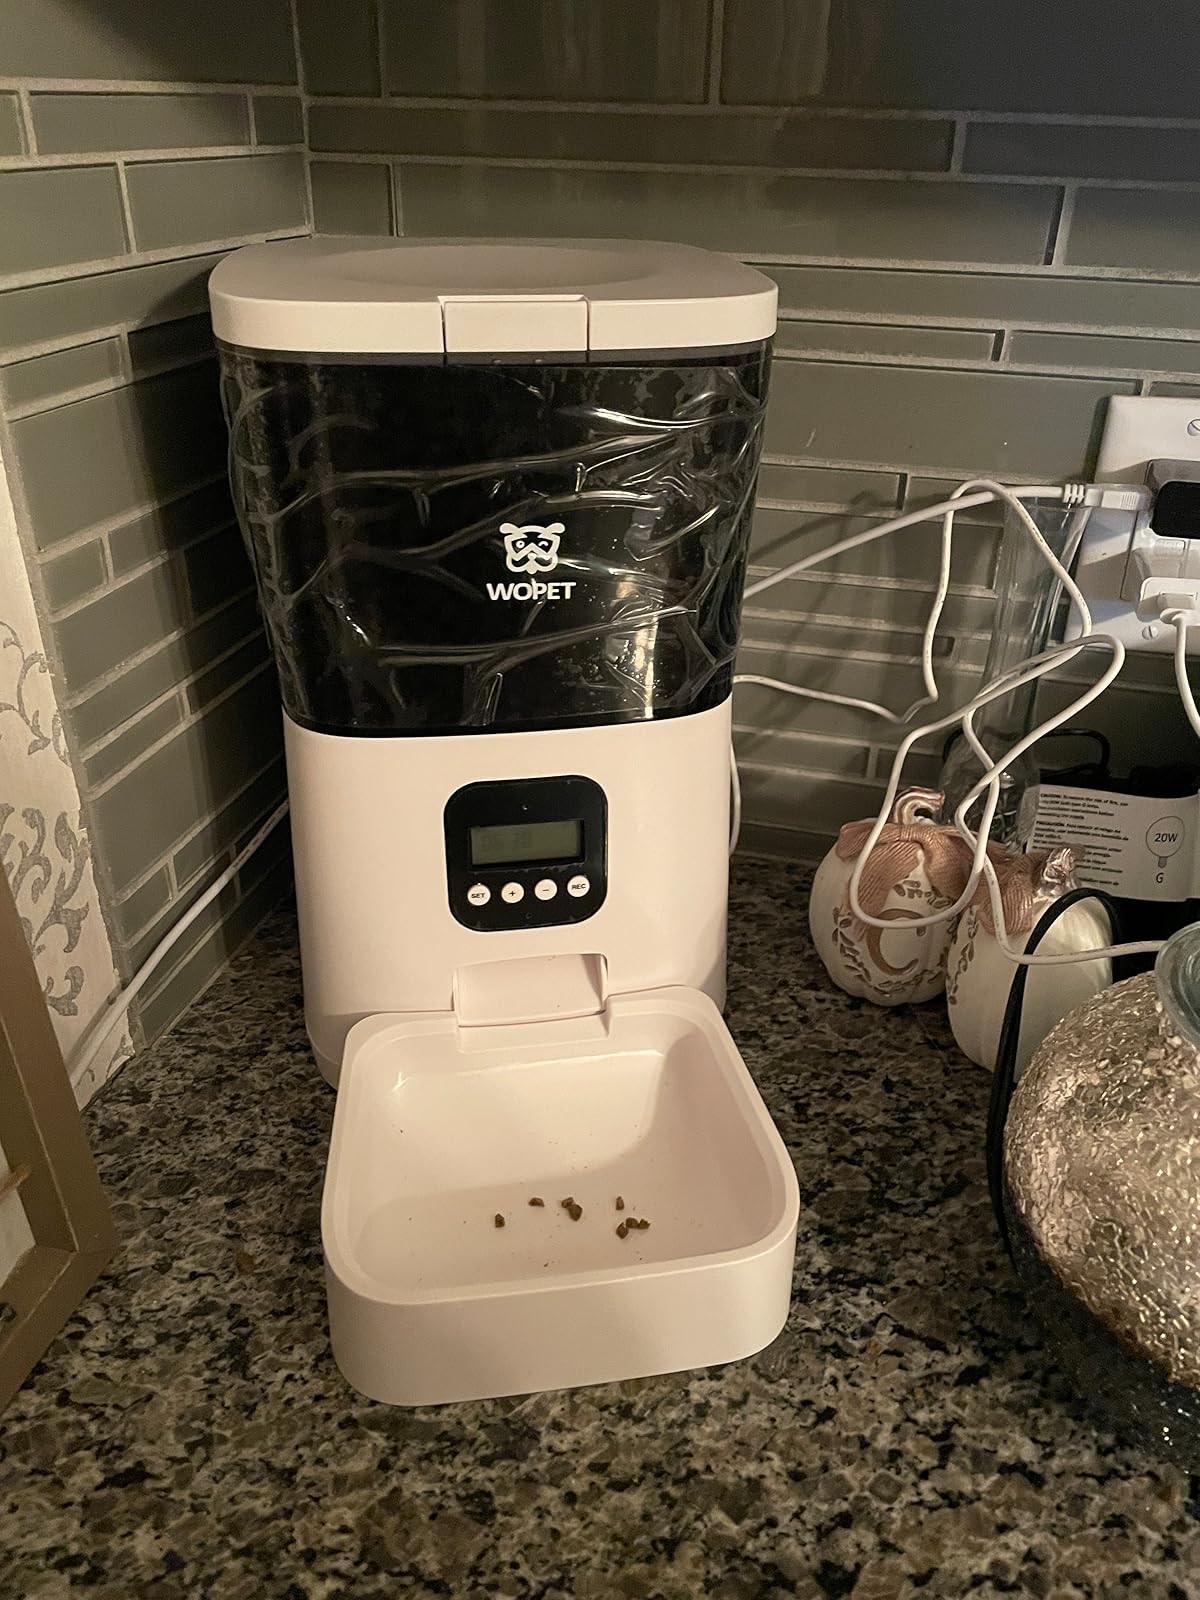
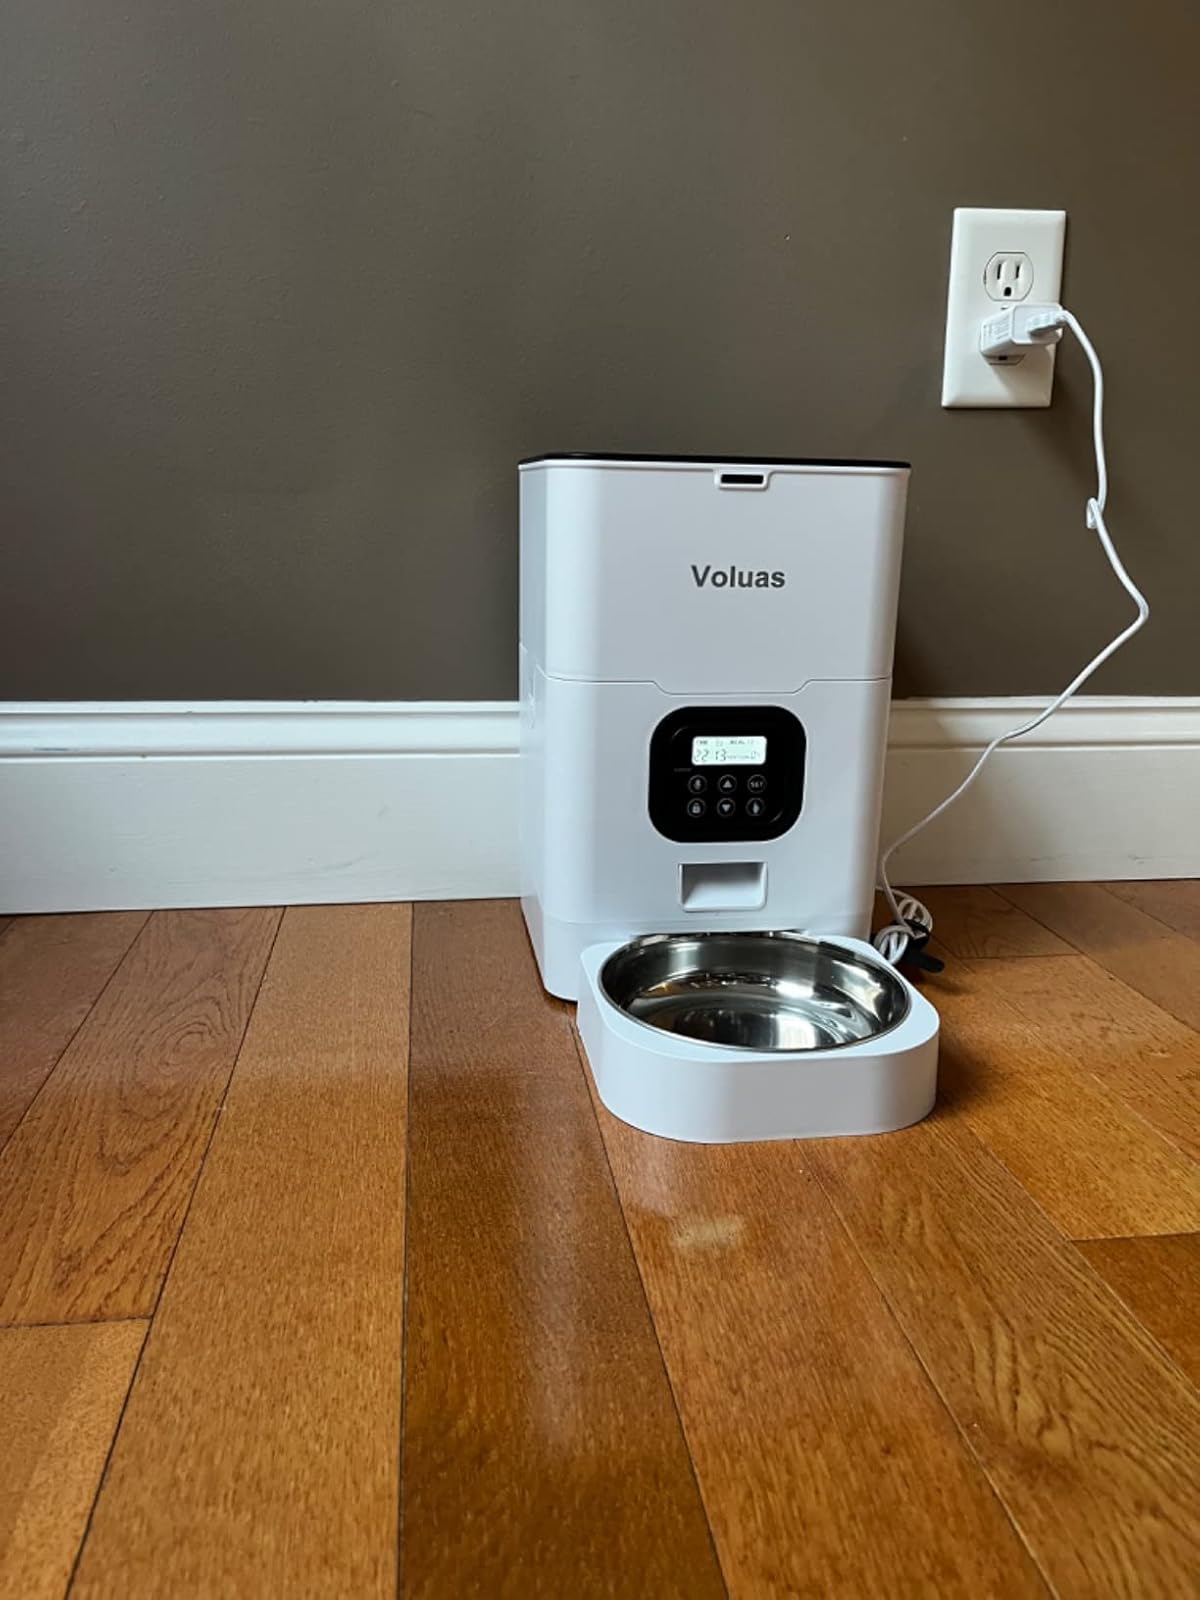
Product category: items_feeder
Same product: no